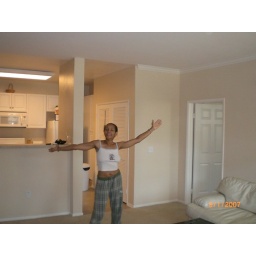
Agi in the living room. You can see the door to my room and the kitchen behind her